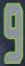
Number: 9